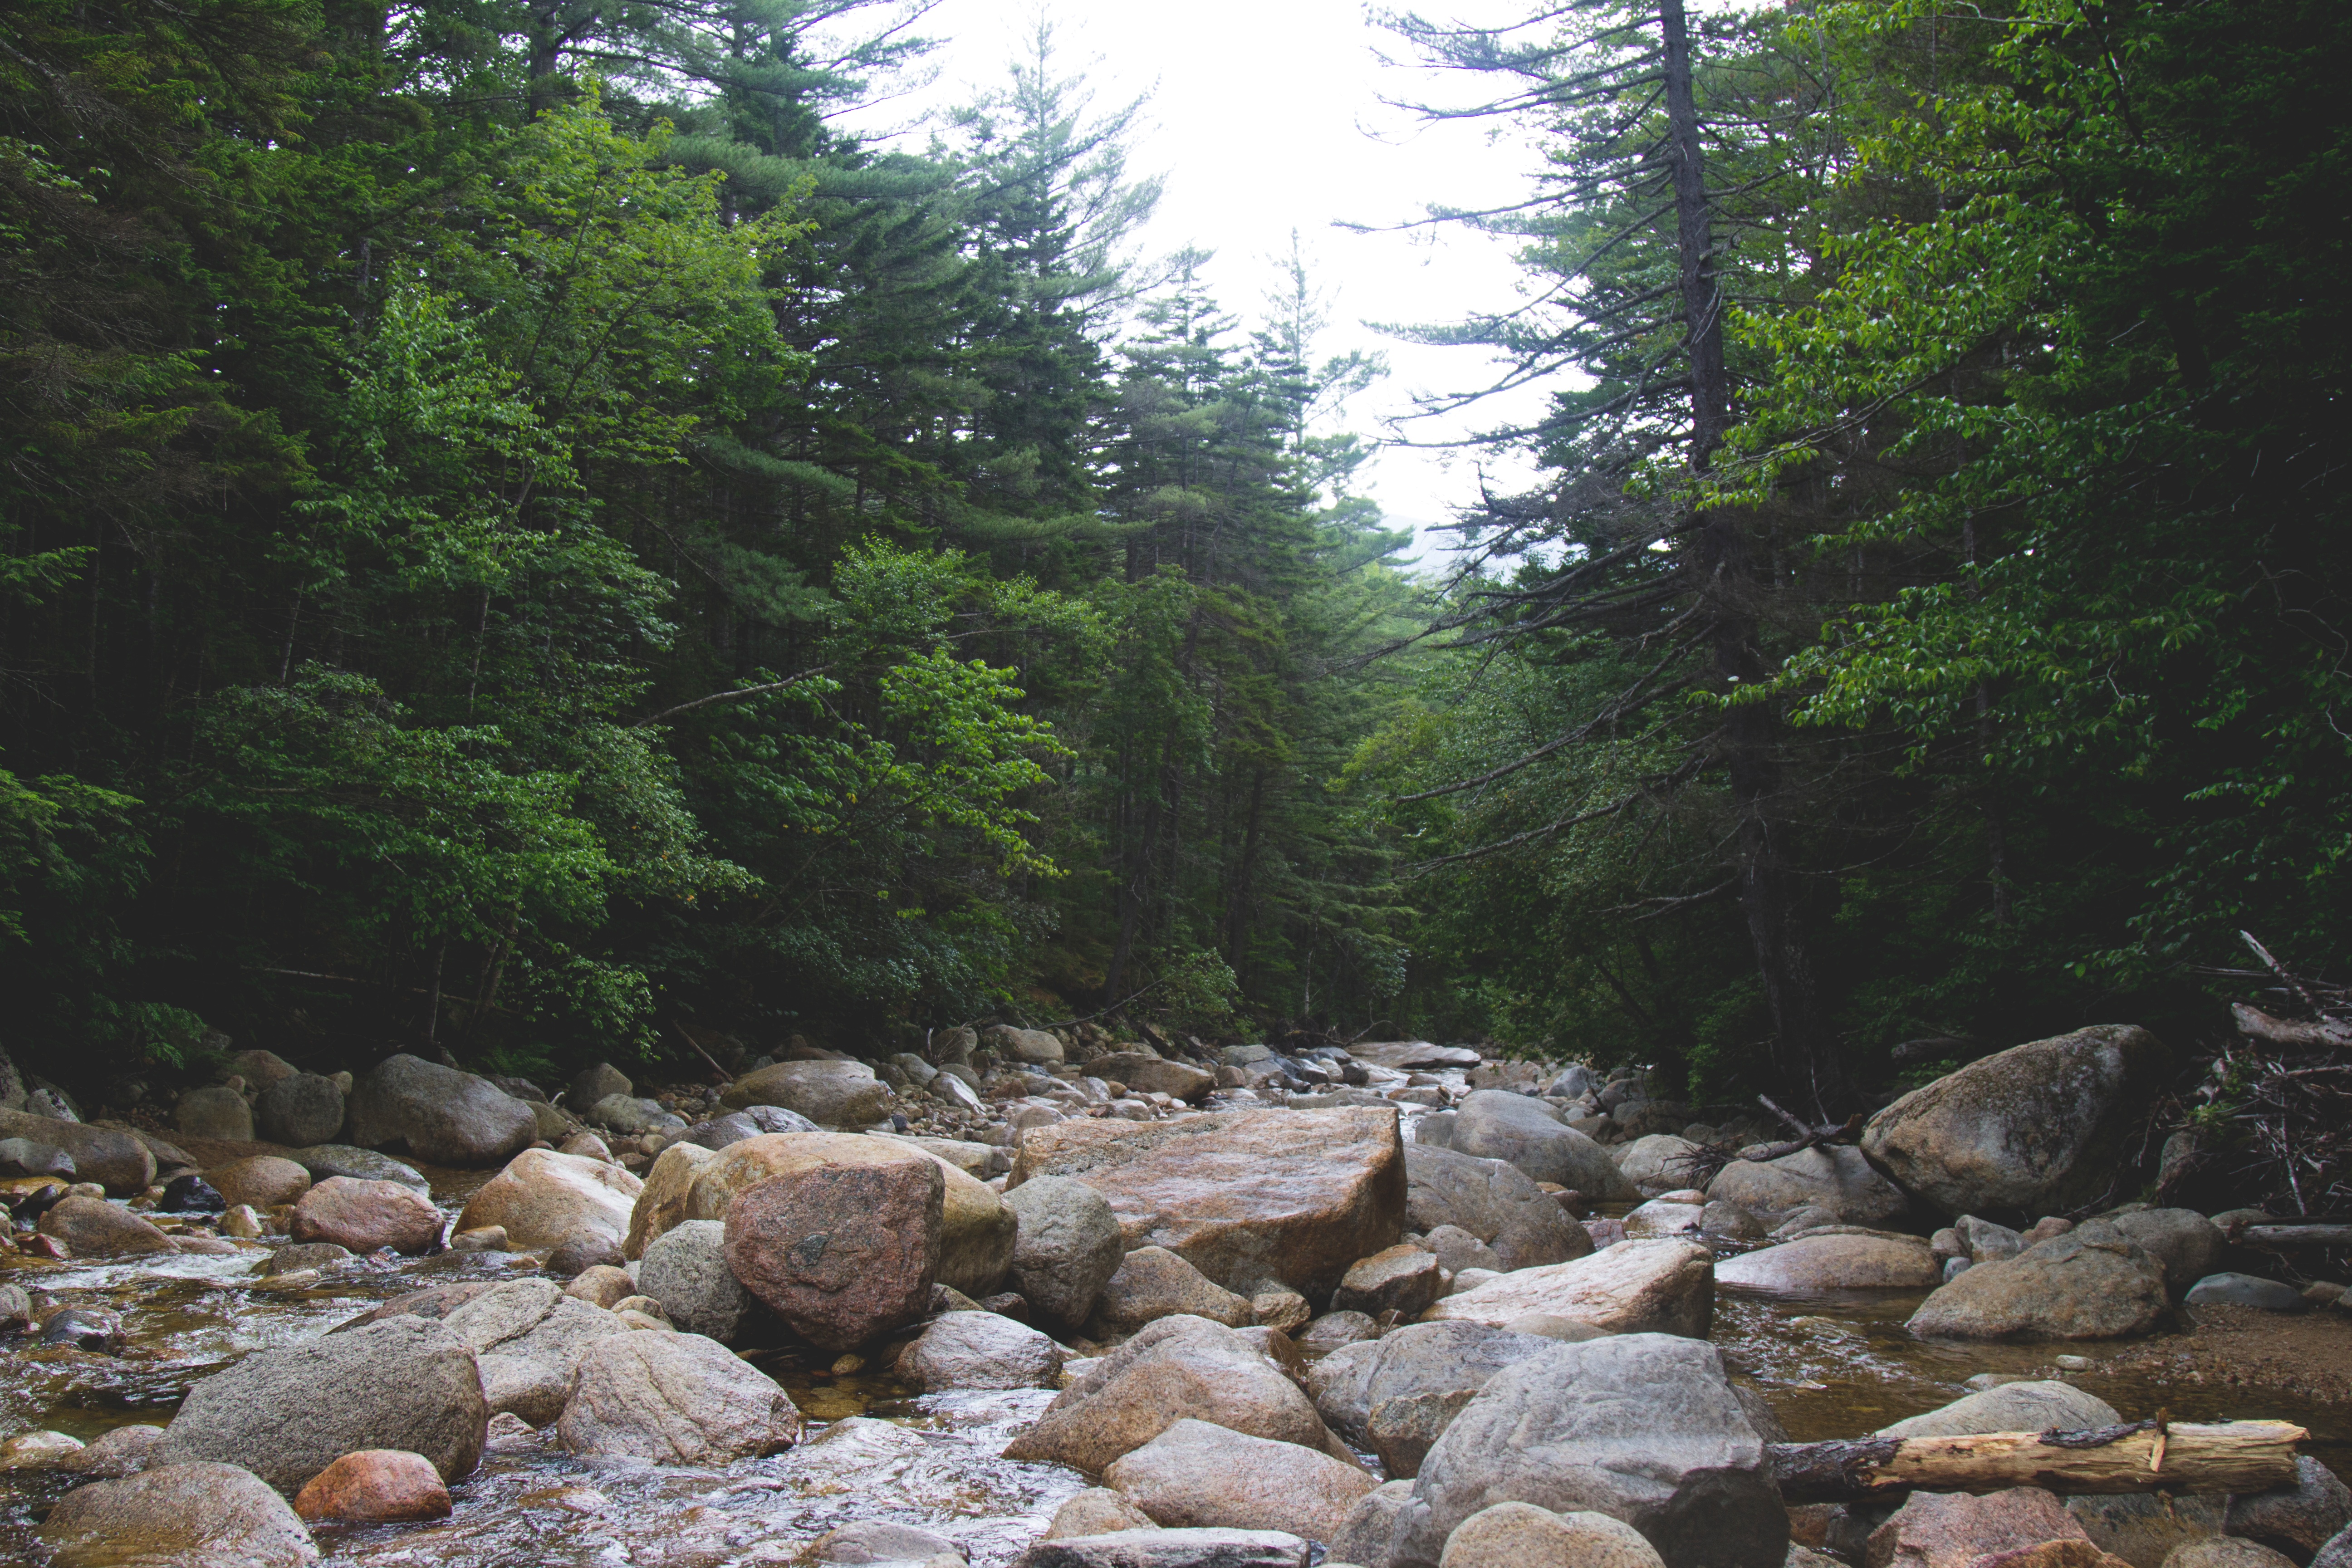
forest, rock, wilderness, mountain, trail, river, valley, stream, rapid, ridge, body of water, woodland, water feature, ecosystem, geological phenomenon